Scribblenauts

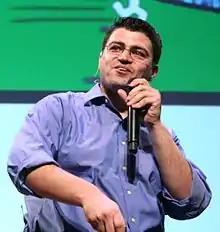
American writer Josh Elder adapted the series into comics.

Multiple pieces of merchandise featuring series protagonist Maxwell have been released, such as a real-life replica of Maxwell's "rooster hat", which came with GameStop and EB Games pre-orders of the original "Scribblenauts" game, and a figurine of the character released to promote the release of "Super Scribblenauts". In 2011, in collaboration with Funko, 5th Cell released a vinyl figure and plush of Maxwell. In conjunction with the release of "", a series of "Scribblenauts" vinyl figurines was released by DC Collectibles.